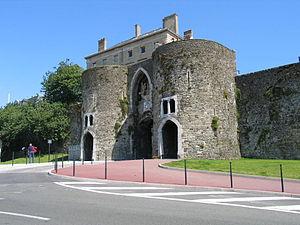
Cet article recense une partie des monuments historiques du Pas-de-Calais, en France.